Tlaquepaque

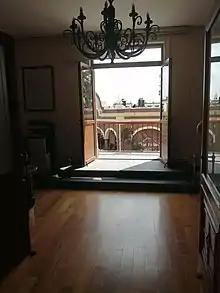
Municipal presidential balcony

By 1621, San Pedro was a doctrine of Franciscan religious from the convent of Guadalajara. On the morning of 26 November 1810, Hidalgo made his entrance to San Pedro where he was presented with a feast, and in the afternoon he entered the capital triumphantly.